Sherwood House (Yonkers, New York)

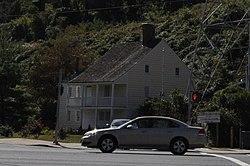

Sherwood House is a historic home located at Yonkers, Westchester County, New York. It was built in 1740 and is a 3-story frame structure on an exposed basement built into a hillside. Additions and modifications took place about 1810, 1850, and 1880. It features a 2-story porch spanning the entire facade and 2 dutch doors. The house was extensively remodeled in 1955. Also on the property is a -story, frame caretaker's cottage and a barn. Both were built about 1840.